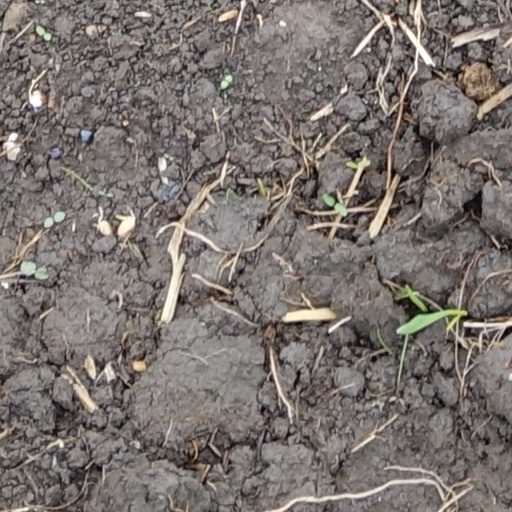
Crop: wheat